Kiyosumi Garden

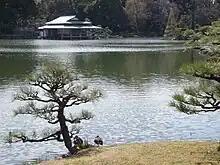
Kiyosumi Garden: the pond and tea house

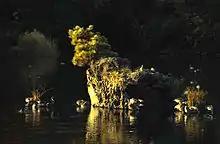
The Isle

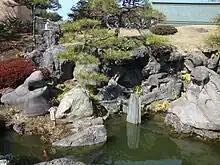
Rocks

According to one theory, this garden was the part of the residence of the famous Edo-period business magnate, Kinokuniya Bunzaemon.